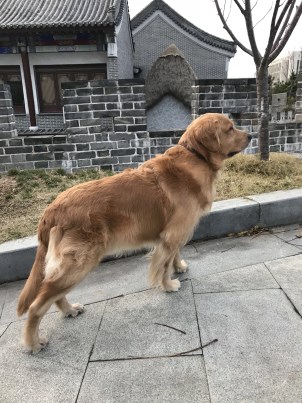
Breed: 5355-n000126-golden_retriever